The Magician's Land

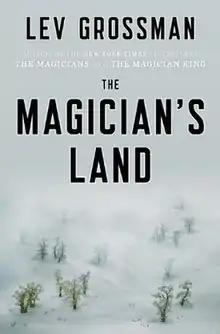
First edition

The Magician's Land is a contemporary fantasy novel by Lev Grossman, published in 2014 by Viking Adult, the sequel to "The Magicians" (2009) and "The Magician King" (2011) and the conclusion of The Magicians trilogy. It continues the story of outcast magician Quentin Coldwater, interweaving it with the story of several of his friends who are questing to save the magical realm of Fillory.